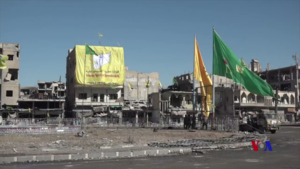
Raqqa, Racca, Rakka, Raqa, Raqqah, ar-Raqqa ou ar-Raqqah selon les systèmes de translittération, est une ville du centre de la Syrie. C'est la capitale éponyme du gouvernorat de Raqqa. Elle a également été la « capitale » syrienne de l'organisation djihadiste État islamique de 2014 à 2017 : c'est à Raqqa qu'ont été planifiés la plupart des attentats terroristes qui ont frappé l'Europe, et notamment ceux du 13 novembre 2015 à Paris. La ville est en grande partie détruite lors de la bataille de Raqqa ; depuis octobre 2017, elle est contrôlée par les Forces démocratiques syriennes.